Luke Cain

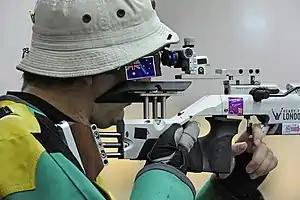

Cain is an SH2-classified shooter competing in 10m air rifle prone and 10m air rifle standing events. He has been a Victorian Institute of Sport scholarship holder since 2008, and is a member of the Springvale Range Club. He is coached by Miro Sipek as an individual and when on the national team.